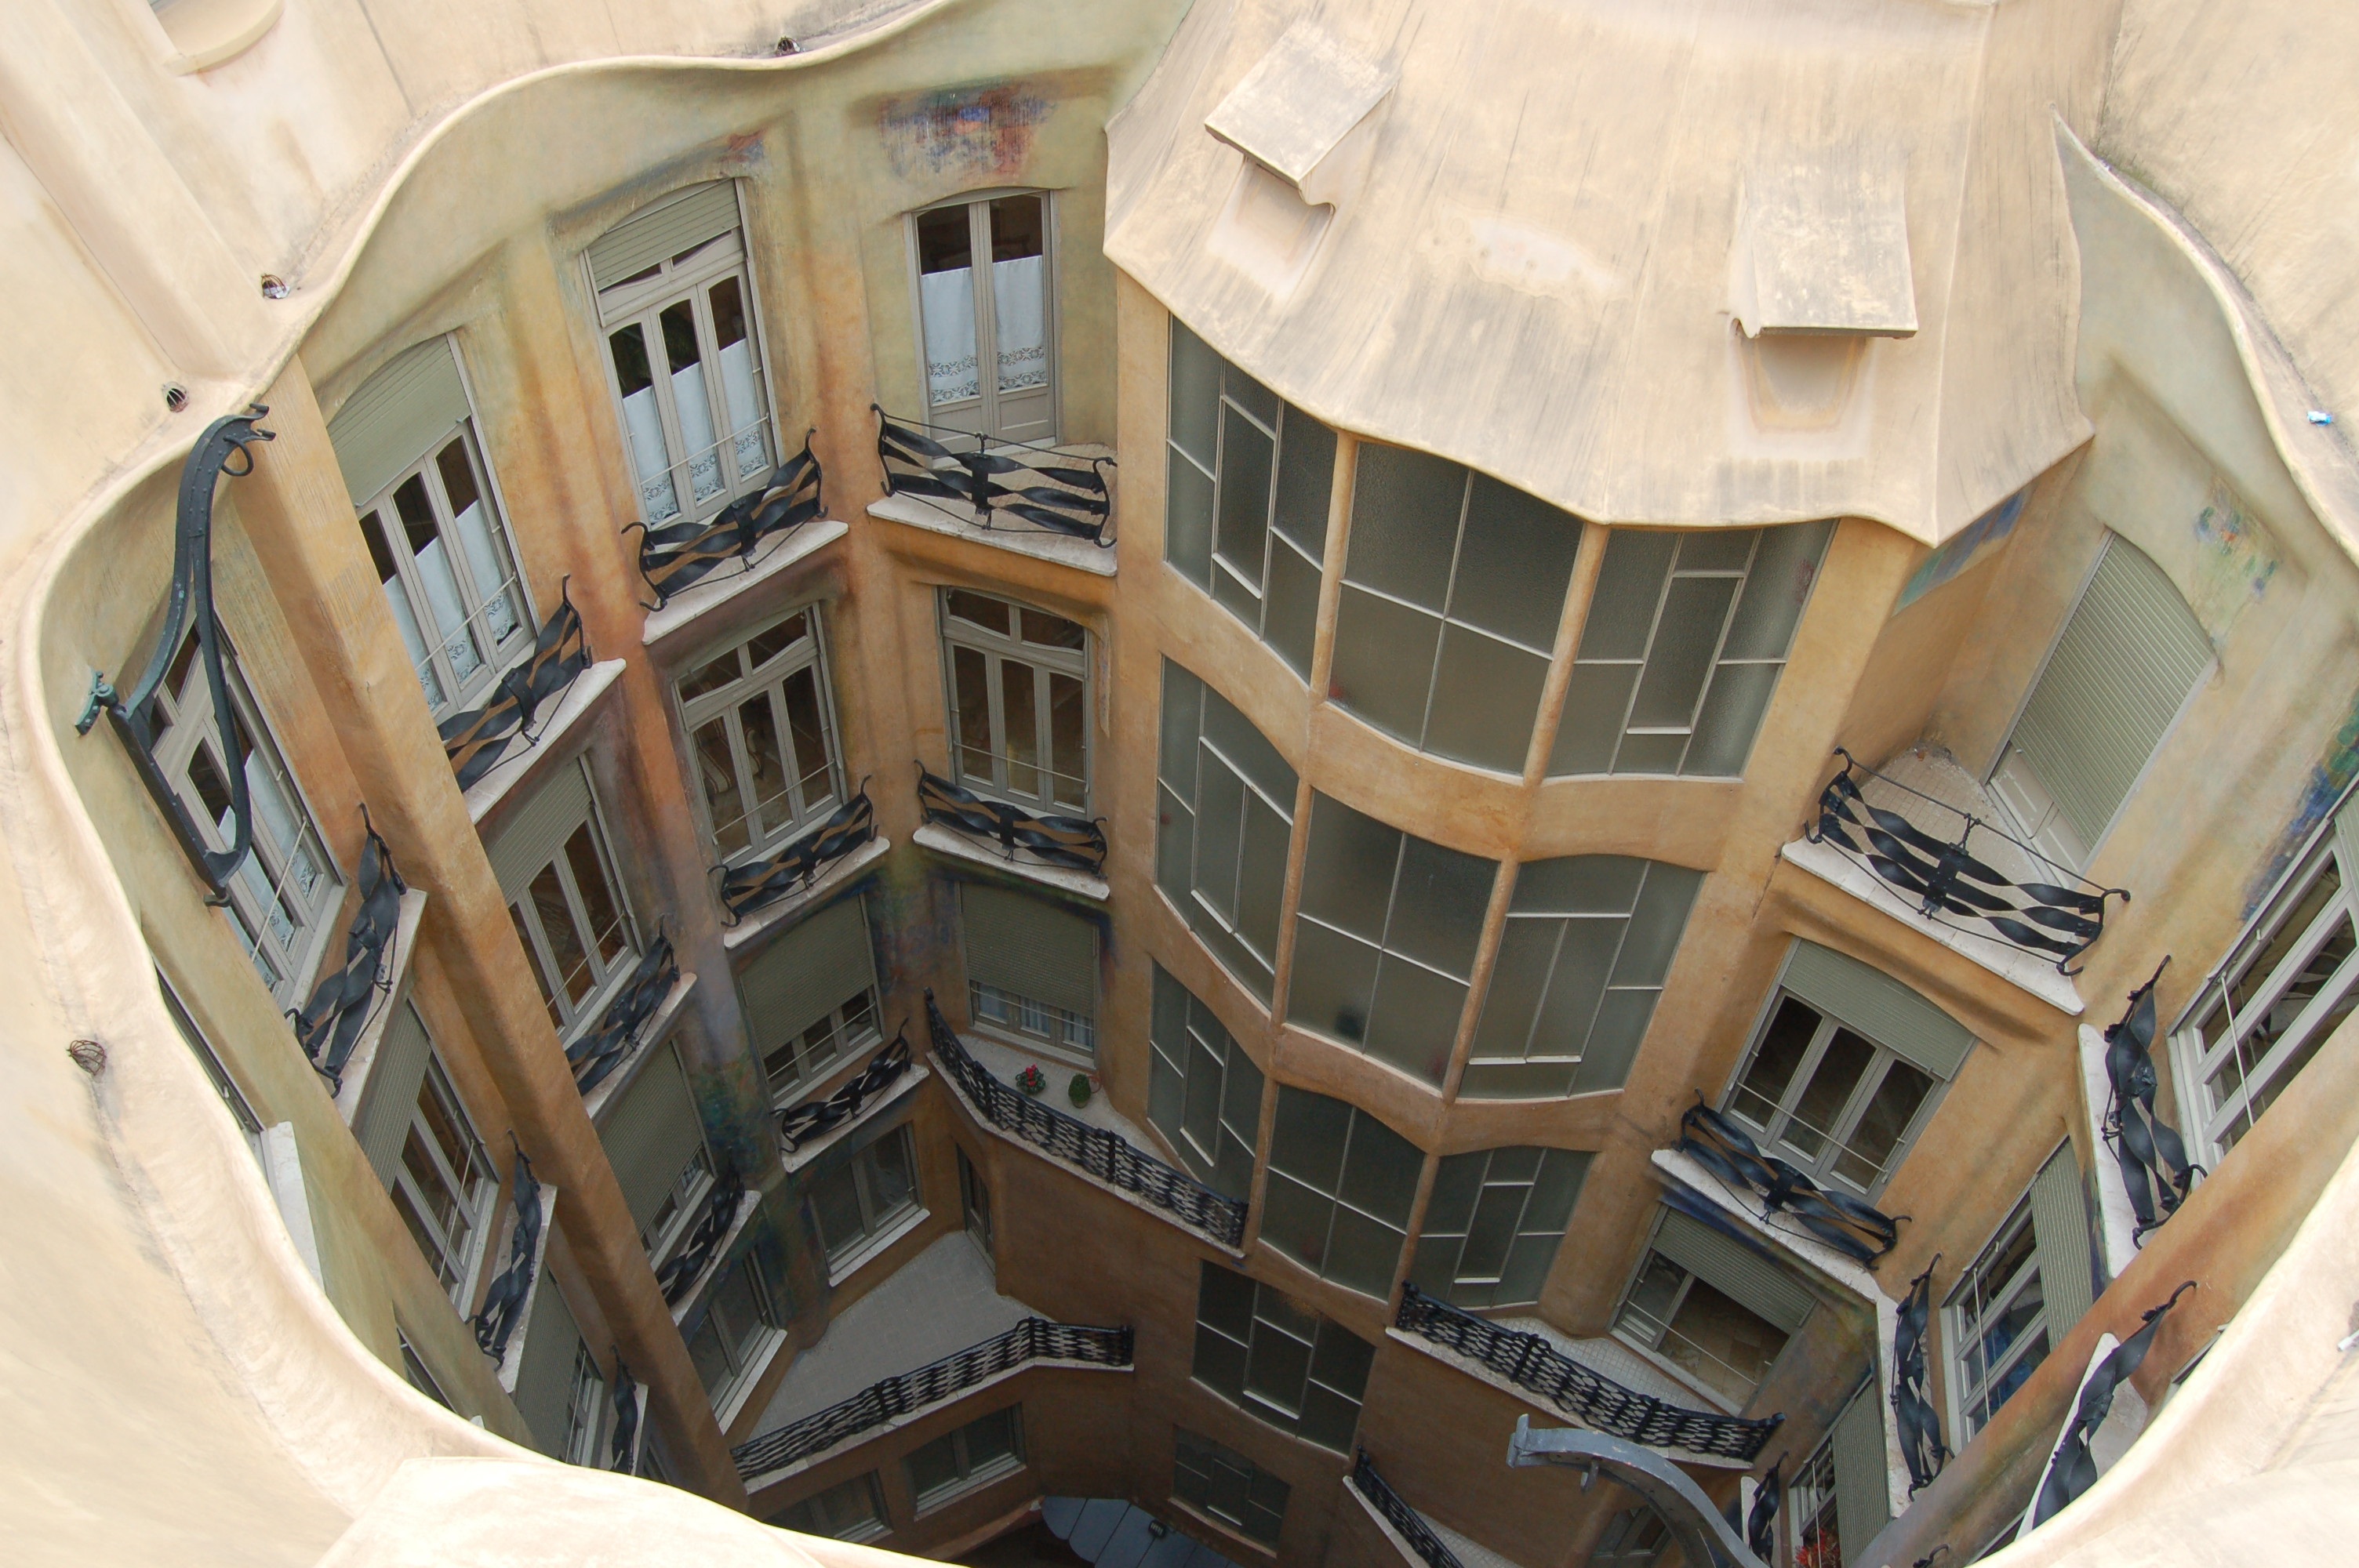
architecture, mansion, house, window, building, home, facade, barcelona, interior design, places of interest, fun, design, catalonia, construction art